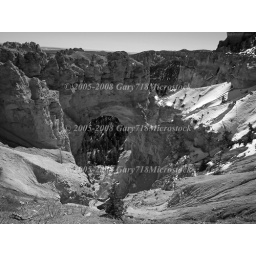
The Bryce Canyon National Park in Utah USA, in black and white